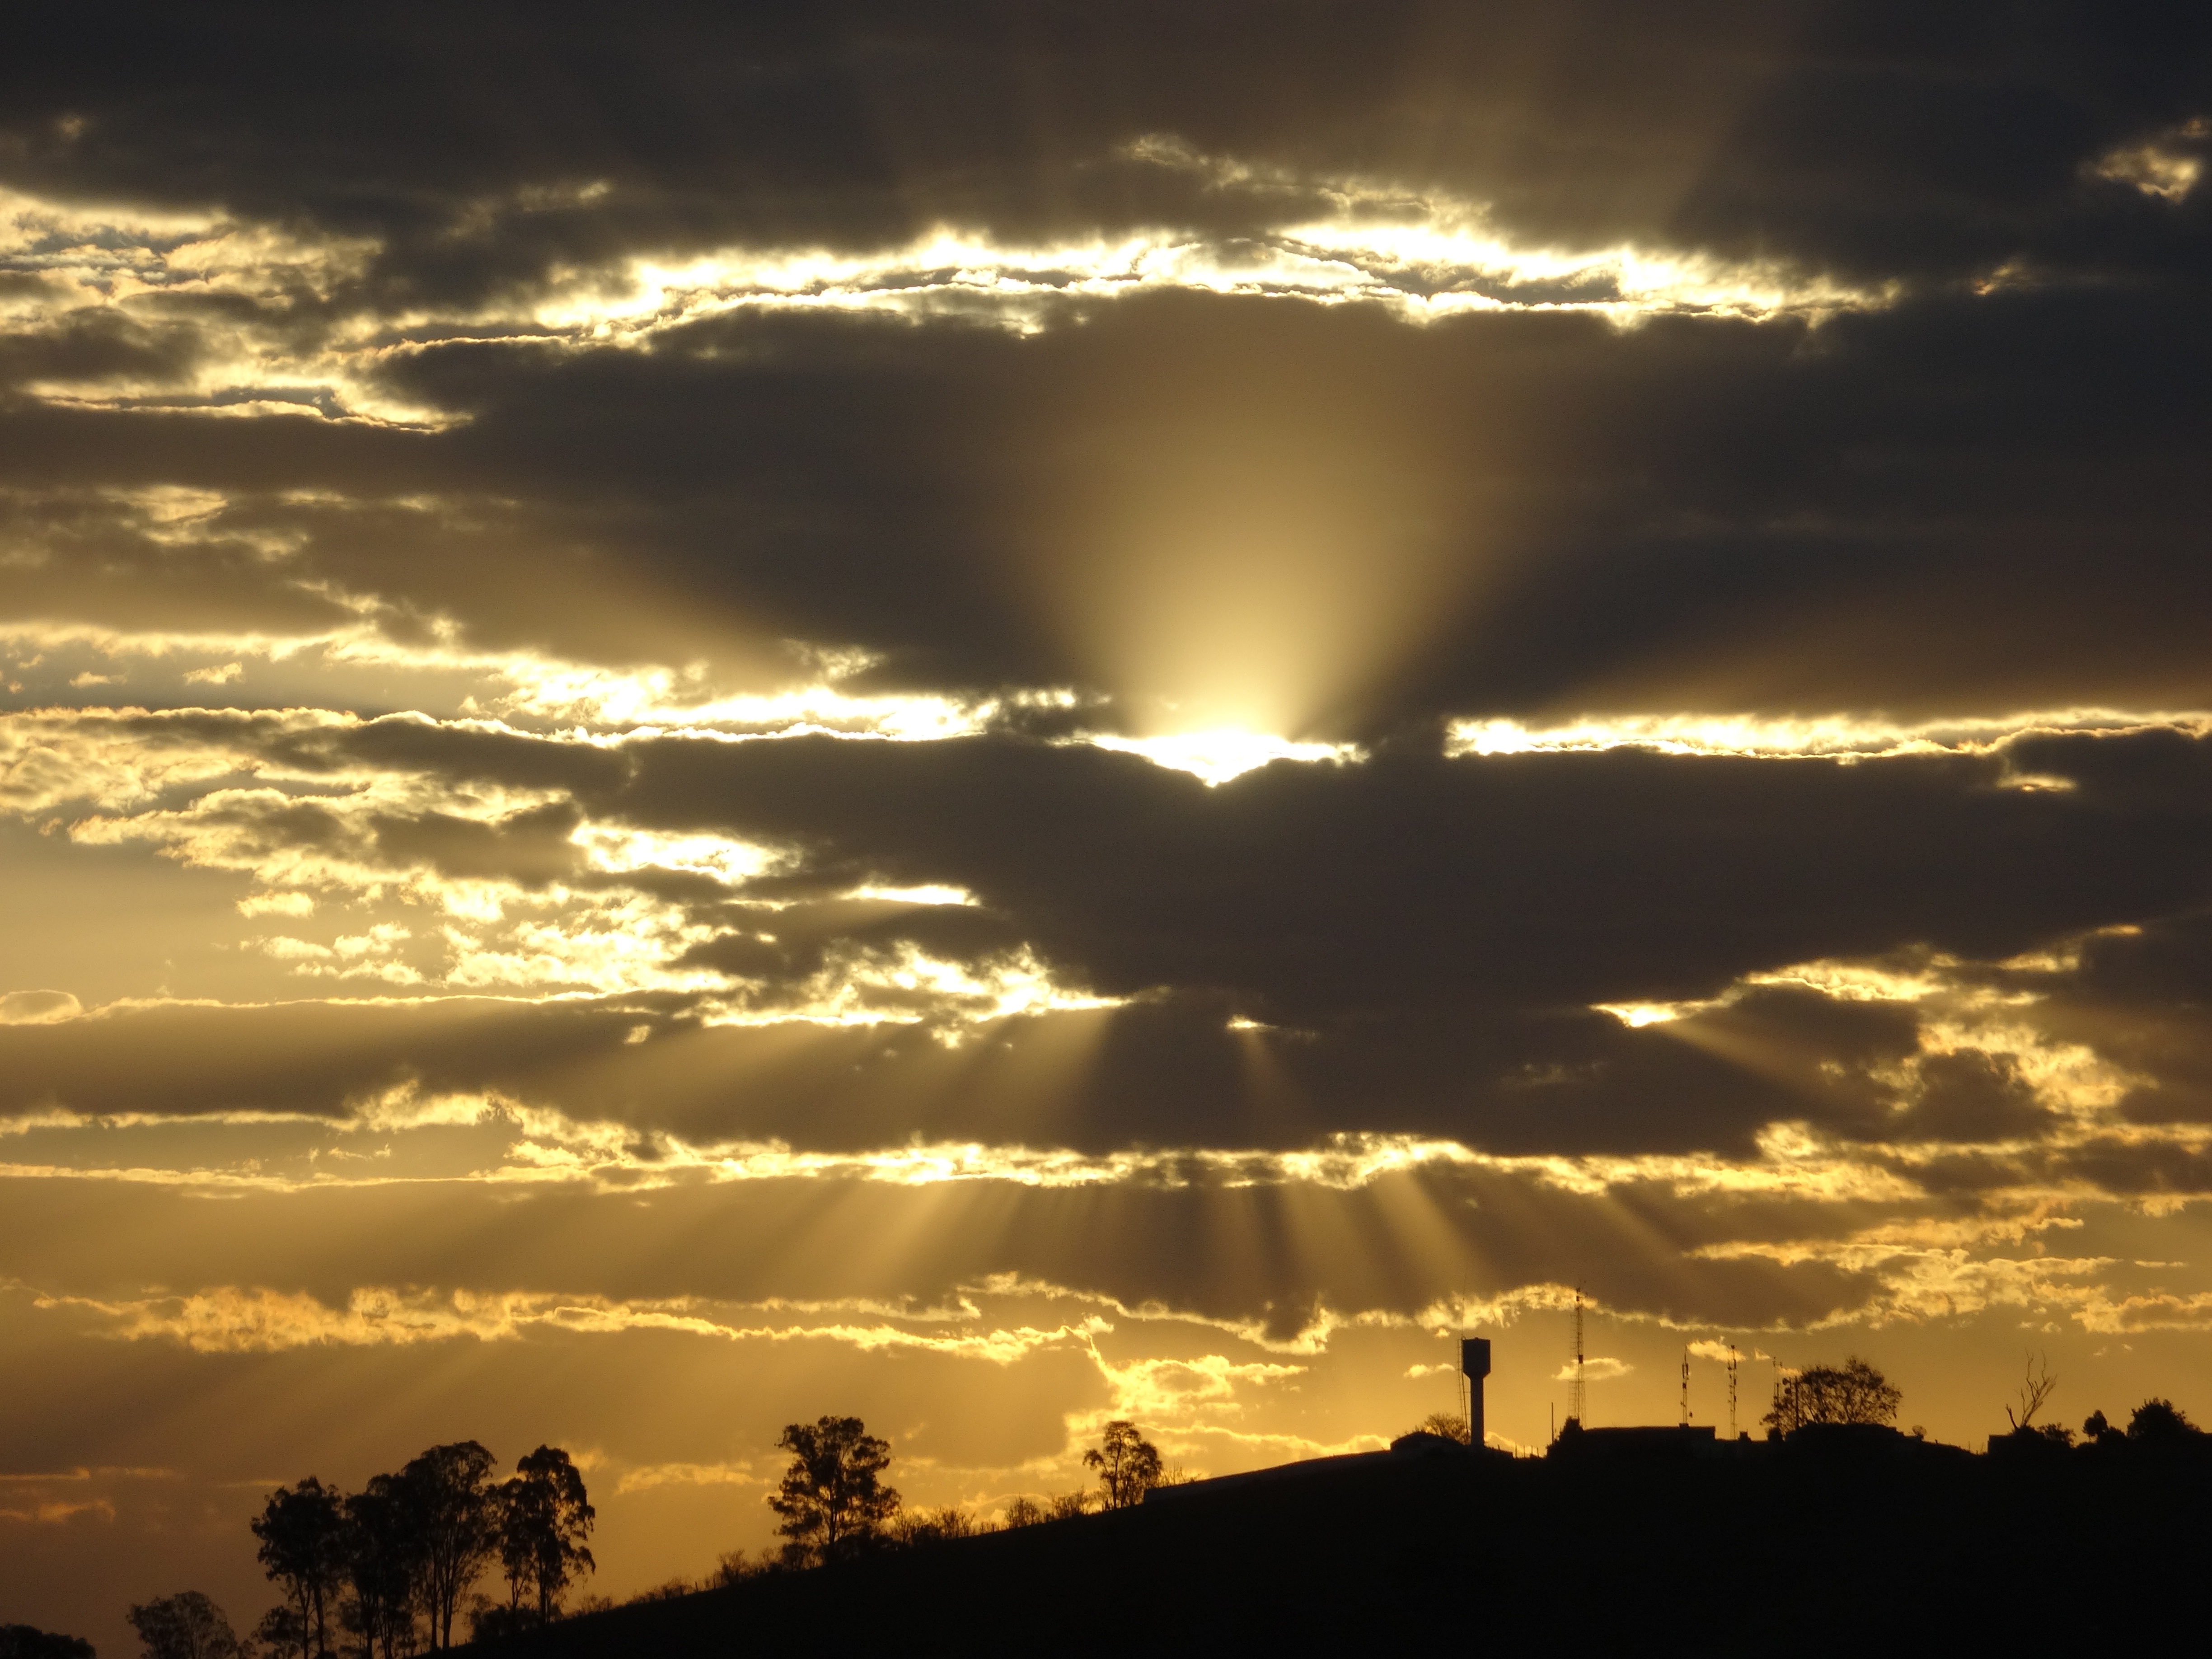
horizon, cloud, sky, sun, sunrise, sunset, sunlight, morning, dawn, atmosphere, dusk, evening, cumulus, clouds, rays, eventide, afterglow, meteorological phenomenon, red sky at morning